Golden Rock (archaeological site)

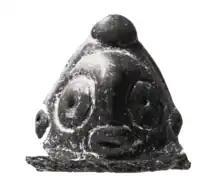
Adorno, Saladoid pottery excavated at the Golden Rock site Sint Eustatius Dutch Caribbean in the 1980s

Golden Rock is the name of an archaeological site in the centre of the island of Sint Eustatius, Dutch Caribbean, named after a nearby former plantation. Golden Rock was the nickname of Sint Eustatius from its prominence as a major colonial trading port in the late 17th and early 18th century. The site contains the remains of a late Saladoid village, an African burial ground, and a village of enslaved Africans.